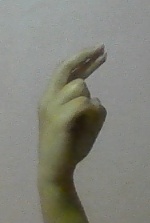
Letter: zay